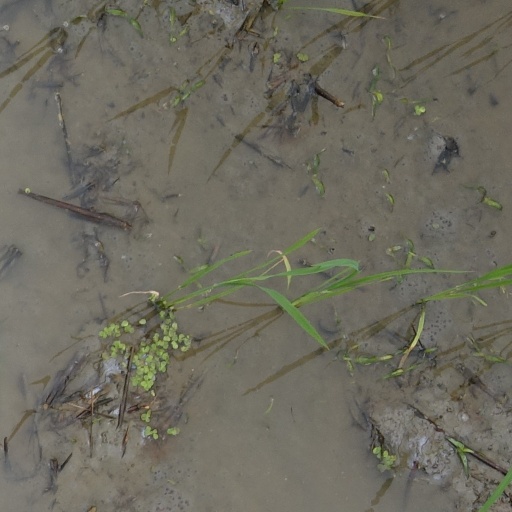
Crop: rice